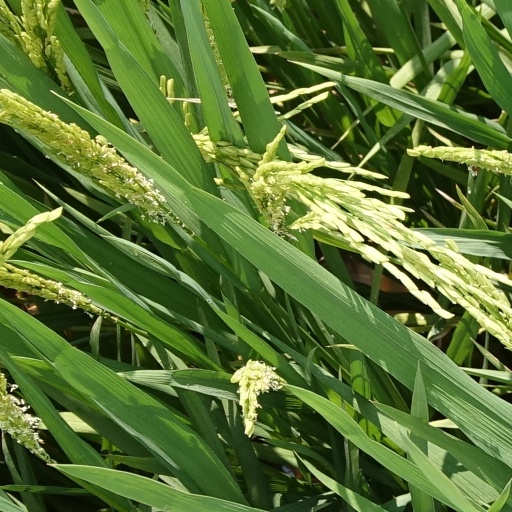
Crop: rice